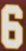
Number: 6